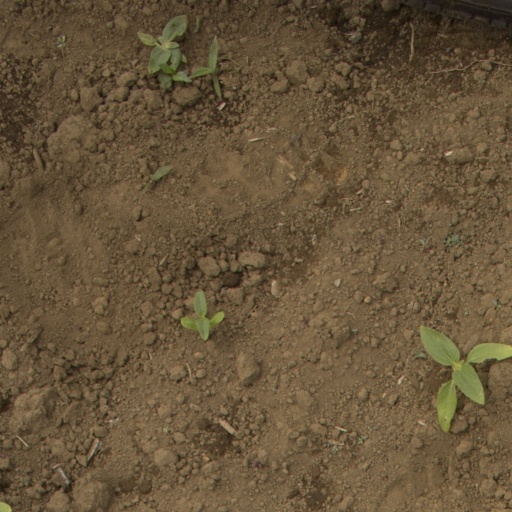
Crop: Jerusalem artichoke